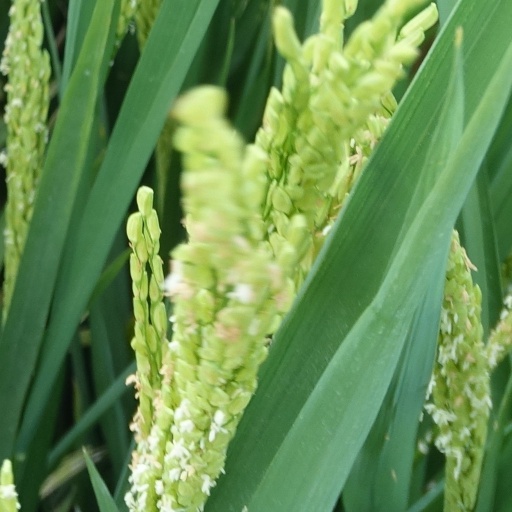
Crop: rice